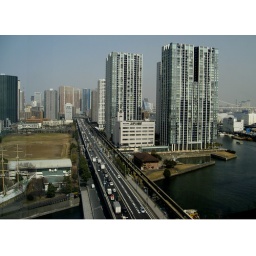
A view from an office tower in Shinagawa-ku area of Tokyo.